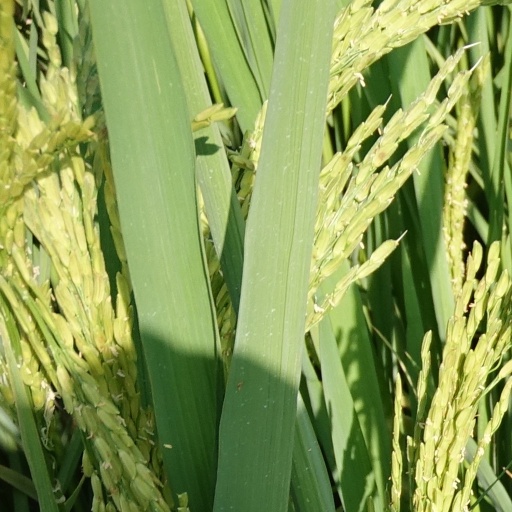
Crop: rice